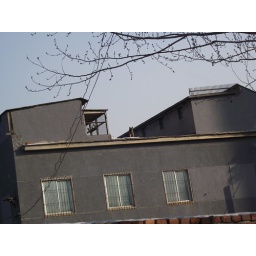
Found the dog on the top of the house and woof woof...also woof===took in the afternoon